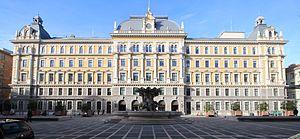
Le Palazzo delle Poste à Trieste est une construction importante de la ville. L'entrée principale se trouve sur la Piazza Vittorio Veneto. À l'intérieur, il y a le bureau de Trieste de la poste italienne et le musée postal et télégraphique d'Europe centrale.